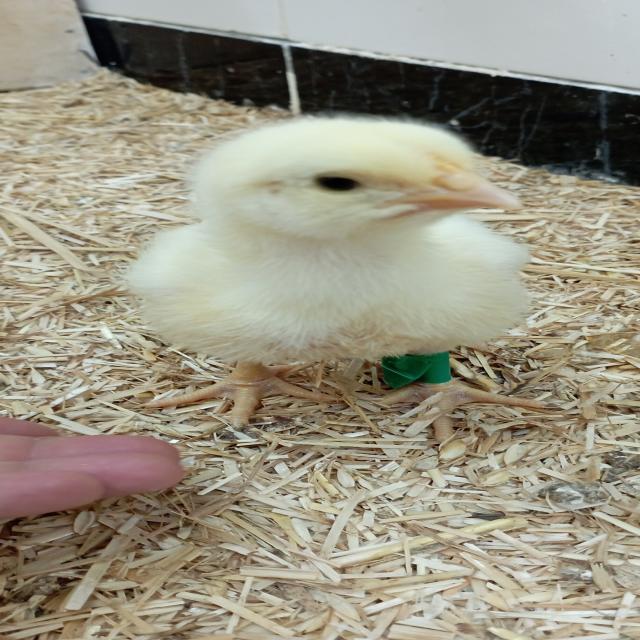
Weight: 180 g